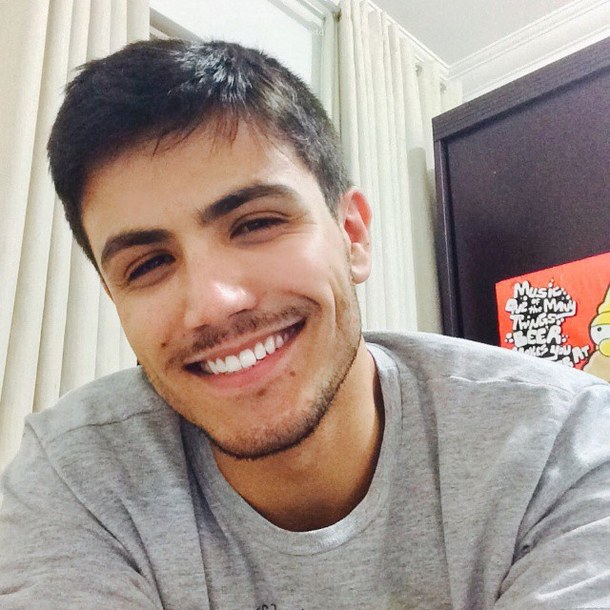
Gender: men